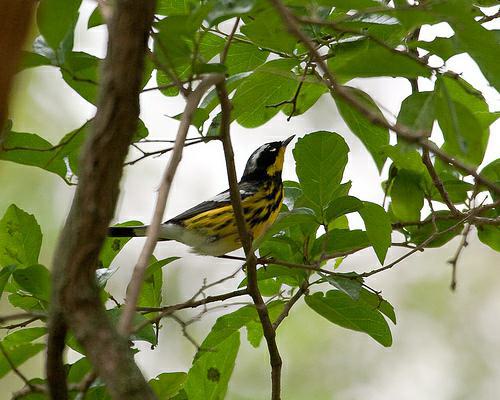
A photo of a magnolia warbler